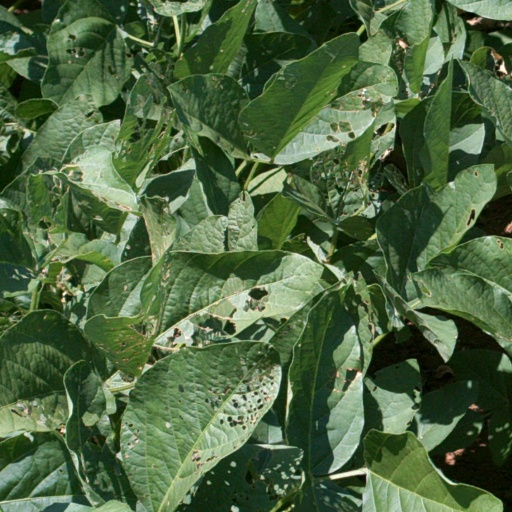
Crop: soybean